William King (academic)

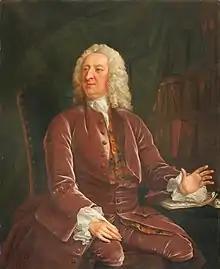
1750 portrait by John Michael Williams

William King (16 March 1685 – 30 December 1763) was an English academic and writer, Principal of St Mary Hall, Oxford from 1719, He was known for strongly held Jacobite views, and as a satirist and poet.